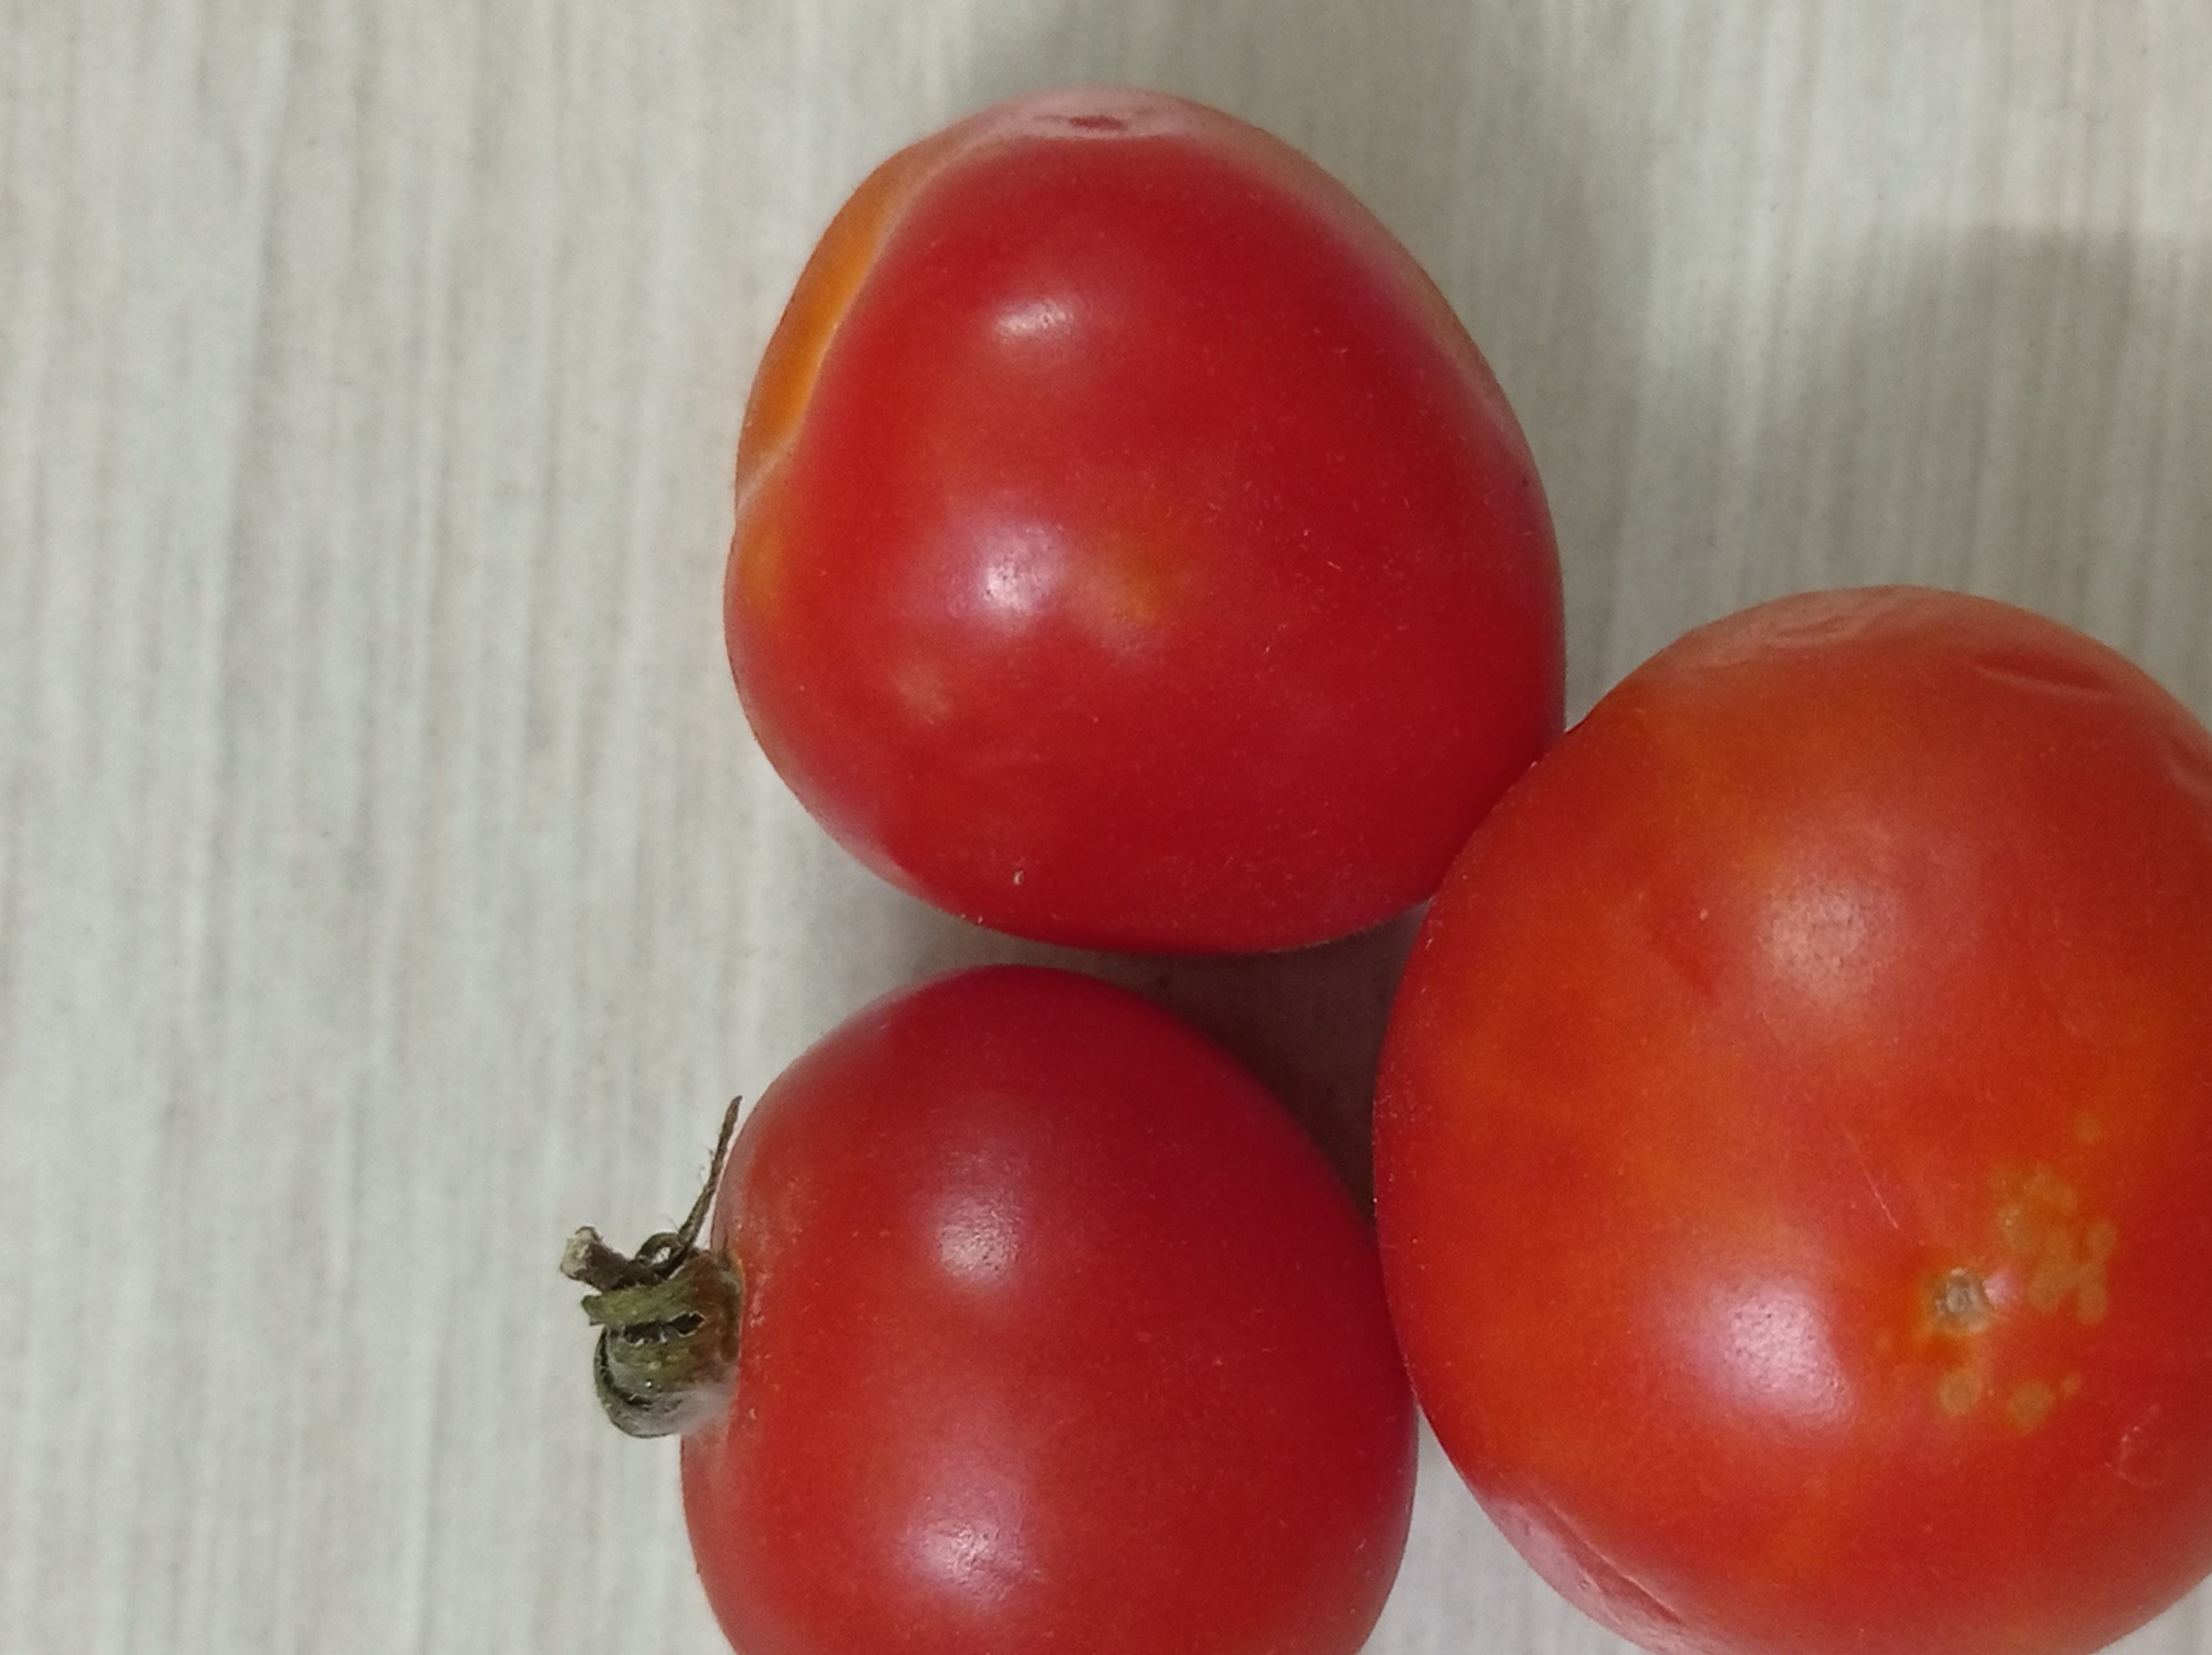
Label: Fresh